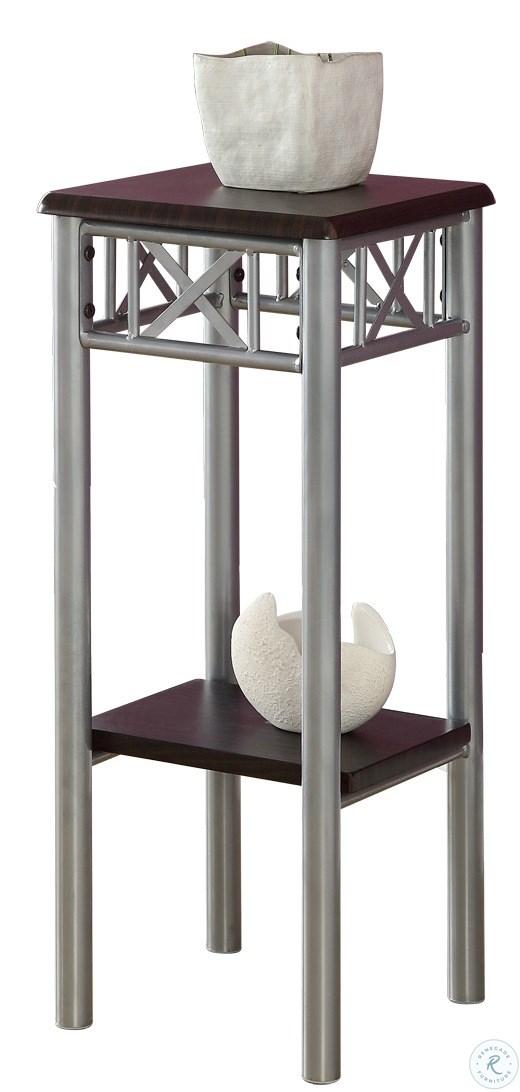
Category: Decor
Style: Modern